Italian Somaliland

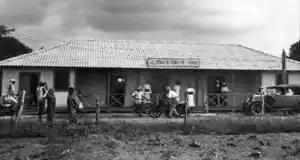
Hotel "Albergo Villaggio Duca degli Abruzzi" in Villabruzzi

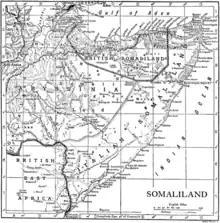
1911 map of Somalia showing Italian Somaliland and British Somaliland

Italy gained control of the ports of the Benadir coastal area with the concession of a small strip of land on the coast from the sultan of Zanzibar, and over the following decades, Italian settlement was encouraged. In 1905, Italy assumed the responsibility of creating a colony in southern Somalia, after several failed attempts. This followed revelations that the Benadir Company had tolerated or collaborated in the perpetuation of the slave trade. The administrative regulator was Governor Mercantelli, with the six subdivisions of Brava, Merca, Lugh, Itala, Bardera, and Jumbo. Following the assassination of an Italian Lieutenant by anti-colonial Somali rebels, Italian troops razed all villages east of the river Shabeelle in a nearly hundred-kilometre range in reprisal, while seizing livestock and killing Somali residents in the area.